Trash of the Titans

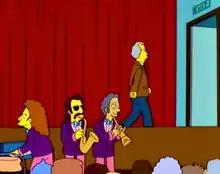
Ray Patterson (Steve Martin) leaves the stage to the "Sanford and Son" theme music, in the reference to the Redd Foxx incident

The scene where Ray Patterson is reinstated (to which he enters and exits to the "Sanford and Son" theme song) was a reference to a moment that occurred during a stand-up show of comedian Redd Foxx (who starred on "Sanford and Son"). During a show in Las Vegas, Redd Foxx came on stage to the "Sanford and Son" theme song, only to find that there was only a handful of people in the audience. Foxx angrily stated that he wasn't going to perform with such a small audience and walked off stage. The house orchestra, puzzled by Foxx's behavior, simply played him off with the "Sanford and Son" theme song again. The same incident was the basis for a joke in "The Two Mrs. Nahasapeemapetilons", where Moe Szyslak walks onto the stage and, without breaking stride, walks off.